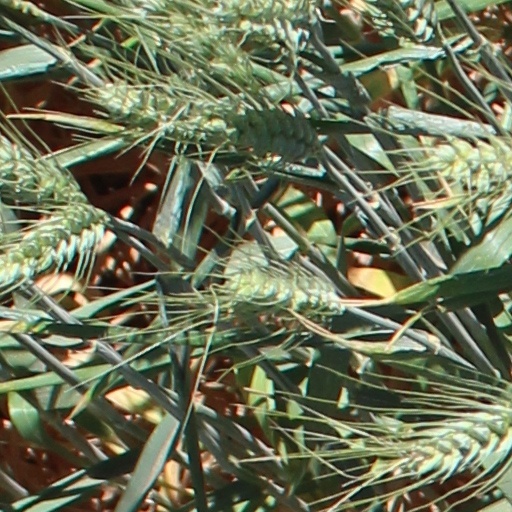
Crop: wheat